Lanchester petrol-electric car

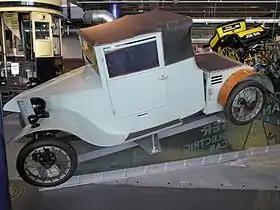
F W Lanchester's prototype petrol-electric car 1927, at Thinktank Birmingham Science Museum

The Lanchester petrol-electric car is a prototype motor vehicle, designed in 1927 by Frederick W. Lanchester of the Lanchester Motor Company in his workshop in Birmingham, England. It is now on display in Thinktank, Birmingham Science Museum.